Avianca El Salvador

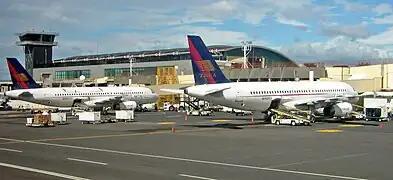
Two Airbus A320-200s from TACA International at the Juan Santamaría International Airport

On 7 October 2009, it was announced that TACA International would merge its assets in a strategic alliance with Colombian flag carrier Avianca, in which case each will maintain its trademark and operations. Avianca and TACA International operated a combined fleet of 129 aircraft, serving over 100 destinations in several countries in America and Europe. In December 2009 approval for the merger was given by the Colombian Civil Aeronautical Agency. The merger of Colombia's Avianca and El Salvador-based TACA is the latest sign that consolidation in the Latin American airline sector is picking up.